Hulk Hogan

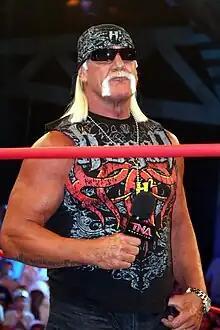
Hogan in July 2010

Starting in March 1994, Hogan began making appearances on WCW television, as interviewer Gene Okerlund—who was now a WCW employee—visited him on the set of "Thunder in Paradise" episodes. Hype then built over whether Hogan should remain with "Thunder in Paradise" or join WCW and have an opportunity to wrestle Ric Flair. On June 11, 1994, Hogan officially signed with Ted Turner's World Championship Wrestling (WCW) in a ceremony that was held at Disney-MGM Studios. The next month, with Jimmy Hart as his manager, Hogan won the WCW World Heavyweight Championship in his debut match, defeating Ric Flair in a "dream match" at Bash at the Beach. Hogan continued his feud with Flair (who defeated him by count-out on the "Clash of the Champions XXVIII", thus Hogan retained the title), which culminated in a steel cage match (with Flair's career on the line and Mr. T as the special guest referee) that Hogan won. Hogan's fame help WCW to increase their popularity and the numbers of PPV and ratings, but centering the booking around Hogan and many of his friends.